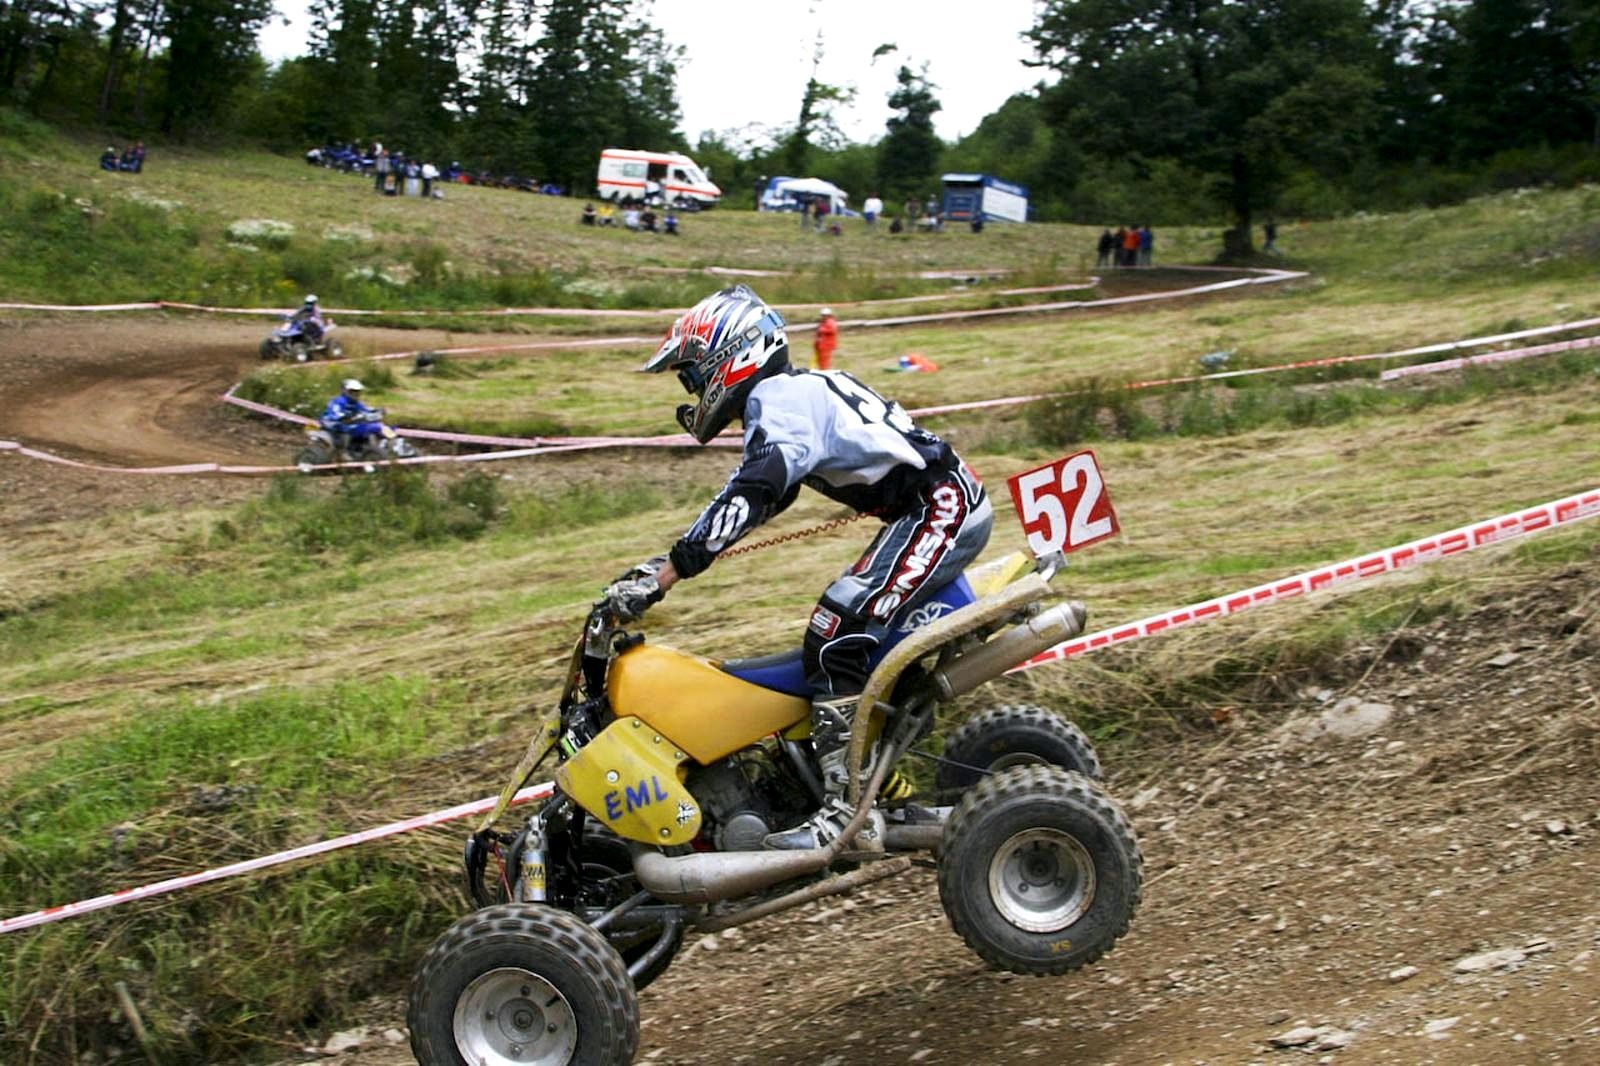
sport, transportation, vehicle, motocross, soil, extreme sport, race, sports, racing, buggy, motorcycles, motorsport, vehicles, enduro, all terrain vehicle, motorcycle racing, off roading, endurocross, dirt track racing